Zanthoxylum armatum

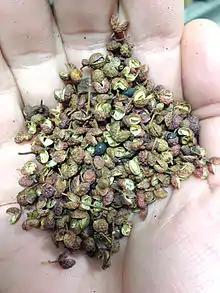
A handful of dried green Sichuan pepper

The fruit and seeds of the plant are used as a spice, "timut pepper", related to "Sichuan pepper", but less pungent, while the bark, fruit and seeds are used in indigenous medicines in India, Nepal and Thailand. The plant is also a source of an essential oil, "Wartara Oil", and the shrub is also grown as an ornamental garden plant.